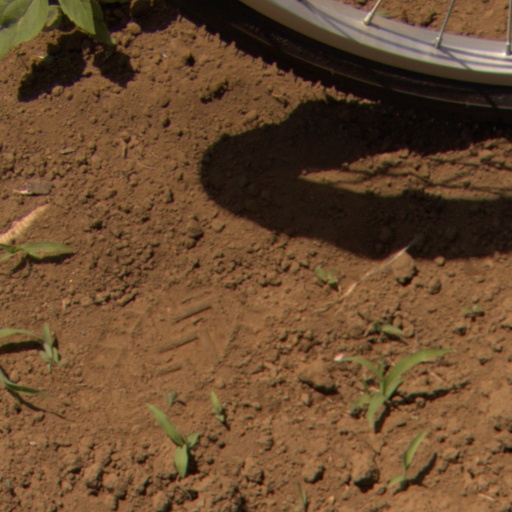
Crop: Jerusalem artichoke